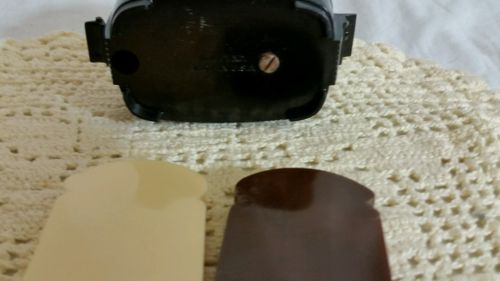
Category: toaster